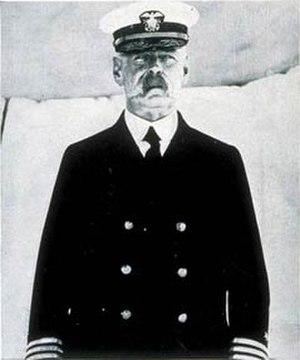
Charles Frederick Hughes était un amiral de la Marine des États-unis qui a notamment servi comme chef des Opérations navales.
Le chef des Opérations navales, subordonné direct du Secrétaire à la Marine, chargé de la logistique et de l'efficacité opérationnelle des forces navales. Le chef des Opérations navales a un rôle administratif plutôt qu'un rôle de commandant direct sur le théâtre des opérations. Il fait partie d'une chaîne de commandement où les tâches sont réparties entre les chefs de service (gestion du personnel et logistique) et les commandants (utilisation des forces militaires).